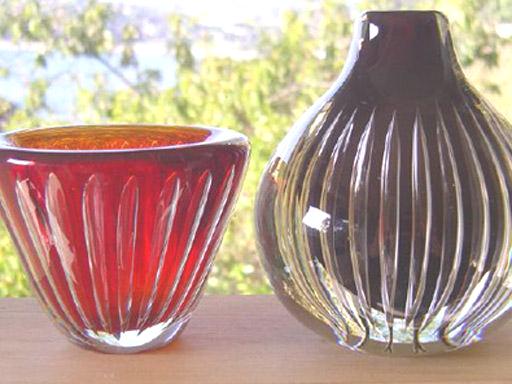
Material: glass